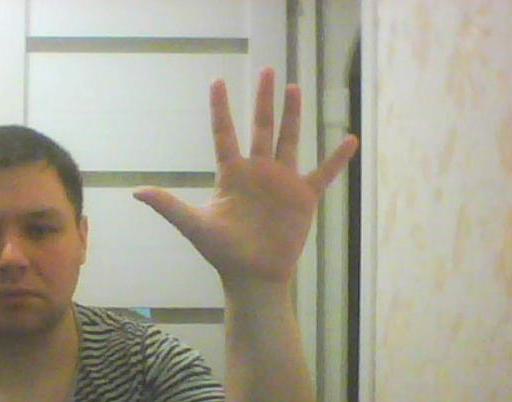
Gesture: palm